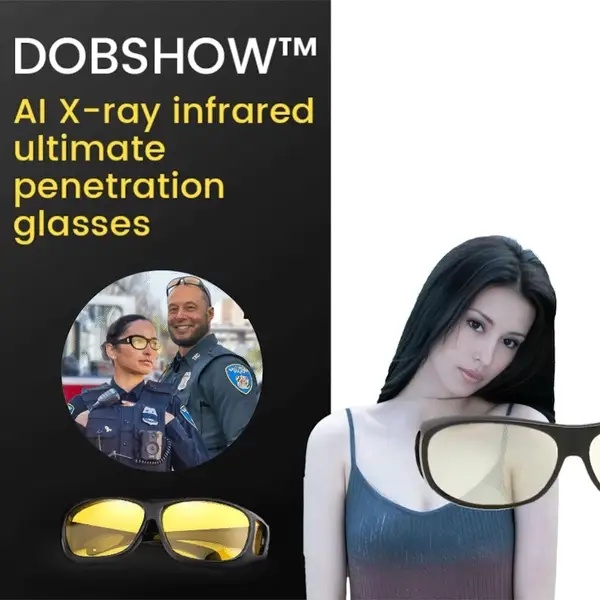
Dobshow™AI X-ray infrared ultimate penetration glasses
Cutting-edge Scientific Research in 2024！ Dobshow™ Infrared Penetrative Glasses Glasses - See Through Everything, Craft with Confidence “ Before using Dobshow™ Infrared Penetrative Glasses, my job as a security officer involved a lot of guesswork in detecting contraband under clothing, leading to inefficiency and privacy concerns. Dobshow™ transformed this, allowing me to quickly and discreetly identify hidden items without invasive searches. It's like having a superpower that enhances safety while respecting privacy—a real breakthrough in security work. " - Mike Thompson See Beyond, Build Beyond In a world where home improvement and maintenance can often be fraught with challenges. Homeowners and DIY enthusiasts alike frequently grapple with the hidden complexities behind walls – uncertain of where electronic wires or water pipes are situated. Ever pictured a tool that makes the invisible visible, simplifying tasks and adding a new layer of understanding to the inner workings of our living spaces and more? Well, guess what? Meet Dobshow™ Infrared Penetrative Glasses, visionary eyewear promising a seamless and efficient solution to these enduring challenges. With Dobshow™, we usher in a new era of clarity in home projects, where the once-obscure becomes transparent. Moreover, you can discreetly observe and explore with these glasses, reveling in the various advantages they offer and letting your imagination run wild. Eliminate Glare & Brightness Eliminate reflected and scattered light for clearer sight while reducing eye strains. Inspired by the principles of X-rays, Engineer Marcus Turner had a groundbreaking idea to create a pair of glasses that could revolutionize how people see through walls. He named them "Dobshow™." By incorporating the X-ray principles into the lenses, Dobshow™ could penetrate walls and reveal the hidden infrastructure within. The invention quickly gained popularity, making Engineer Marcus Turner a household name. Dobshow™ became an indispensable tool for homeowners, contractors, and DIY enthusiasts alike. No more guesswork or unexpected surprises during renovations – just a clear view through the walls. Engineer Marcus Turner's invention not only simplified tasks but also added an element of excitement to home projects, turning mundane chores into fascinating explorations. How it works? Dobshow™ glasses reveals internal wall structures, with pipes, electronic wires and body shapes shown in different colors. This is made possible by detecting temperature variations, as pipes and cables have distinct temperatures compared to the wall. The glasses highlight different substances, such as wood, metal, or water pipes, due to varying absorption and reflection. Finely tuned lenses detect these changes, and a sophisticated detection system within the glasses converts transmitted wave patterns into a visual representation. Operating on advanced principles derived from X-ray technology, use specially designed lenses that emit low-intensity infrared waves—similar to X-rays but with a safe and controlled energy level. These infrared waves interact with objects, penetrating materials like walls. By harnessing controlled infrared waves, Dobshow™ glasses provide a scientifically sound and practical tool for seeing through walls and identifying concealed elements within structures. What makes Dobshow™ Infrared Penetrative Glasses Your Great Choice? Reveals hidden electronic wires and water pipes behind walls Simplifies home improvement and maintenance tasks Makes the invisible visible Enhances understanding of inner workings in living spaces Efficient solution to age-old challenges Seamless integration into DIY projects Ushers in a new era of clarity Visionary eyewear for homeowners and DIY enthusiasts User Experiences with Dobshow™ Infrared Penetrative Glasses: Transforming Home Projects with Clarity “Plumbing projects used to be a headache. Without a clear idea of where water pipes were located, repairs were a hit-or-miss affair. There were surprises and, of course, the occasional wall patching. Thanks to these innovative glasses, I used to rely on guesswork and plumbing diagrams, but now, with these glasses, I can accurately identify the path of water pipes behind walls. It takes the uncertainty out of the equation, making plumbing repairs and upgrades a breeze. A must-have for anyone dealing with water systems in their home." - Carl Harold "DIY projects were a challenge before Dobshow™. From hitting unexpected obstacles to struggling with hidden structural elements, my projects lacked precision. Dobshow™ brought clarity to the chaos, making every task more manageable and enjoyable." - Leon M. PACKAGE INCLUDES: Dobshow™ Infrared Penetrative Glasses x 1/2/4/8
Brand: MiuMiuzon Clearance Sale
Category: Business & Industrial > Science & Laboratory > Laboratory Equipment > Microscope Accessories > Microscope Eyepieces & Adapters > Orthoscopic Eyepieces & Adapters